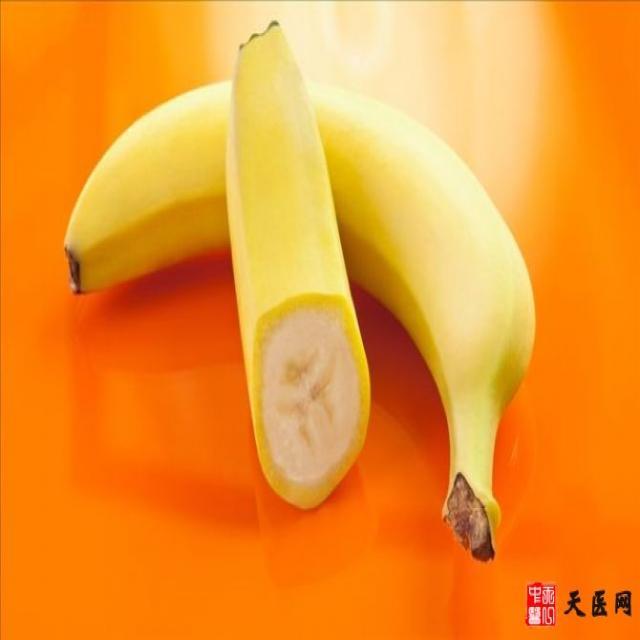
Label: bananas